Mausoleums of Multan

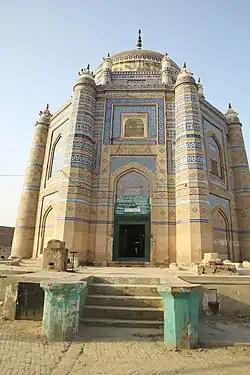
Tomb of Shah Ali Akbar and nearby mosque.

In addition to the tombs mentioned above, Multan has several other historical and archaeological remains of the Muslim period. Prominent among these are: